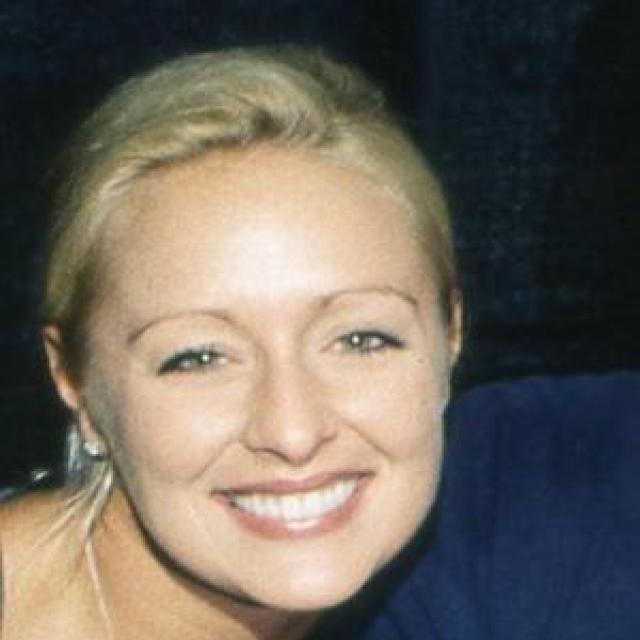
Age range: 21-44